Lulu City, Colorado

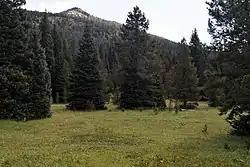

Lulu City was a transient mining town in eastern Grand County, Colorado, in the Kawuneeche Valley in what is now Rocky Mountain National Park. The town appeared after silver was discovered in the area in 1879 by prospector Joe Shipler, and was built primarily by the Middle Park and Grand River Land Improvement Company in 1880. The company was backed by Benjamin F. Burnett of Fort Collins and Fort Collins rancher William Baker. The town was named after Burnett's daughter. By 1881, there were forty cabins and a number of business establishments. By this time it was apparent that the silver ore was of low grade, and that high transportation costs made mining in the area marginal, and the town began its decline. It was abandoned by 1885, except by Shipler, who lived there for thirty years.